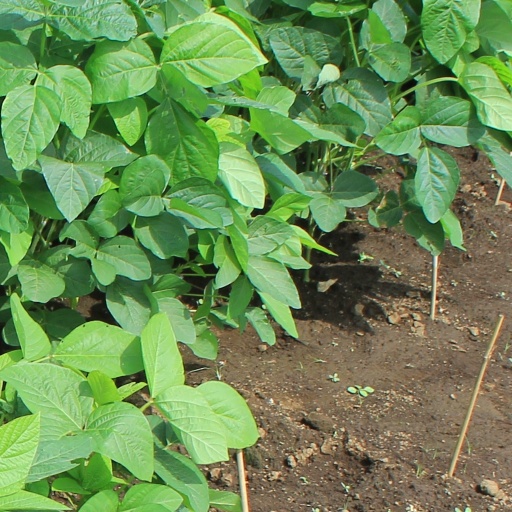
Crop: soybean